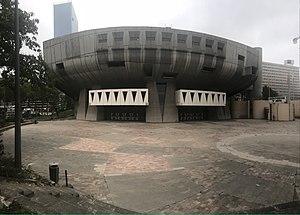
L'auditorium Maurice-Ravel est une salle de spectacles et de concerts, située dans le quartier de la Part-Dieu dans le 3ᵉ arrondissement de Lyon. C'est la salle de résidence de l'Orchestre national de Lyon.